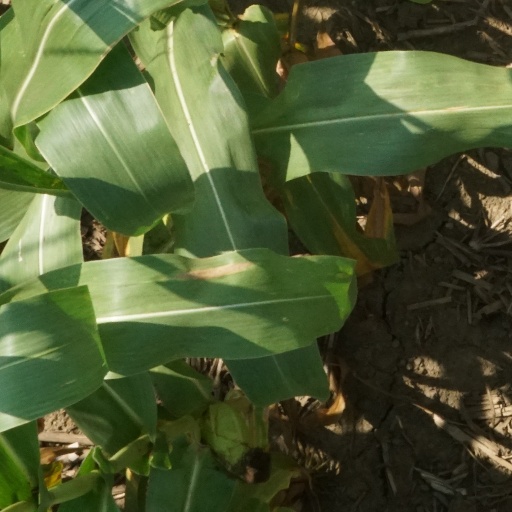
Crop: maize; corn